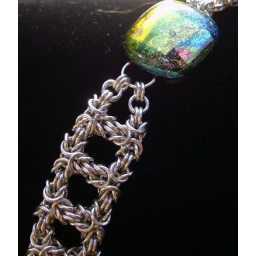
A sterling silver chainmaille bracelet made in the Byzantine ladder weave with a dichroic glass connector